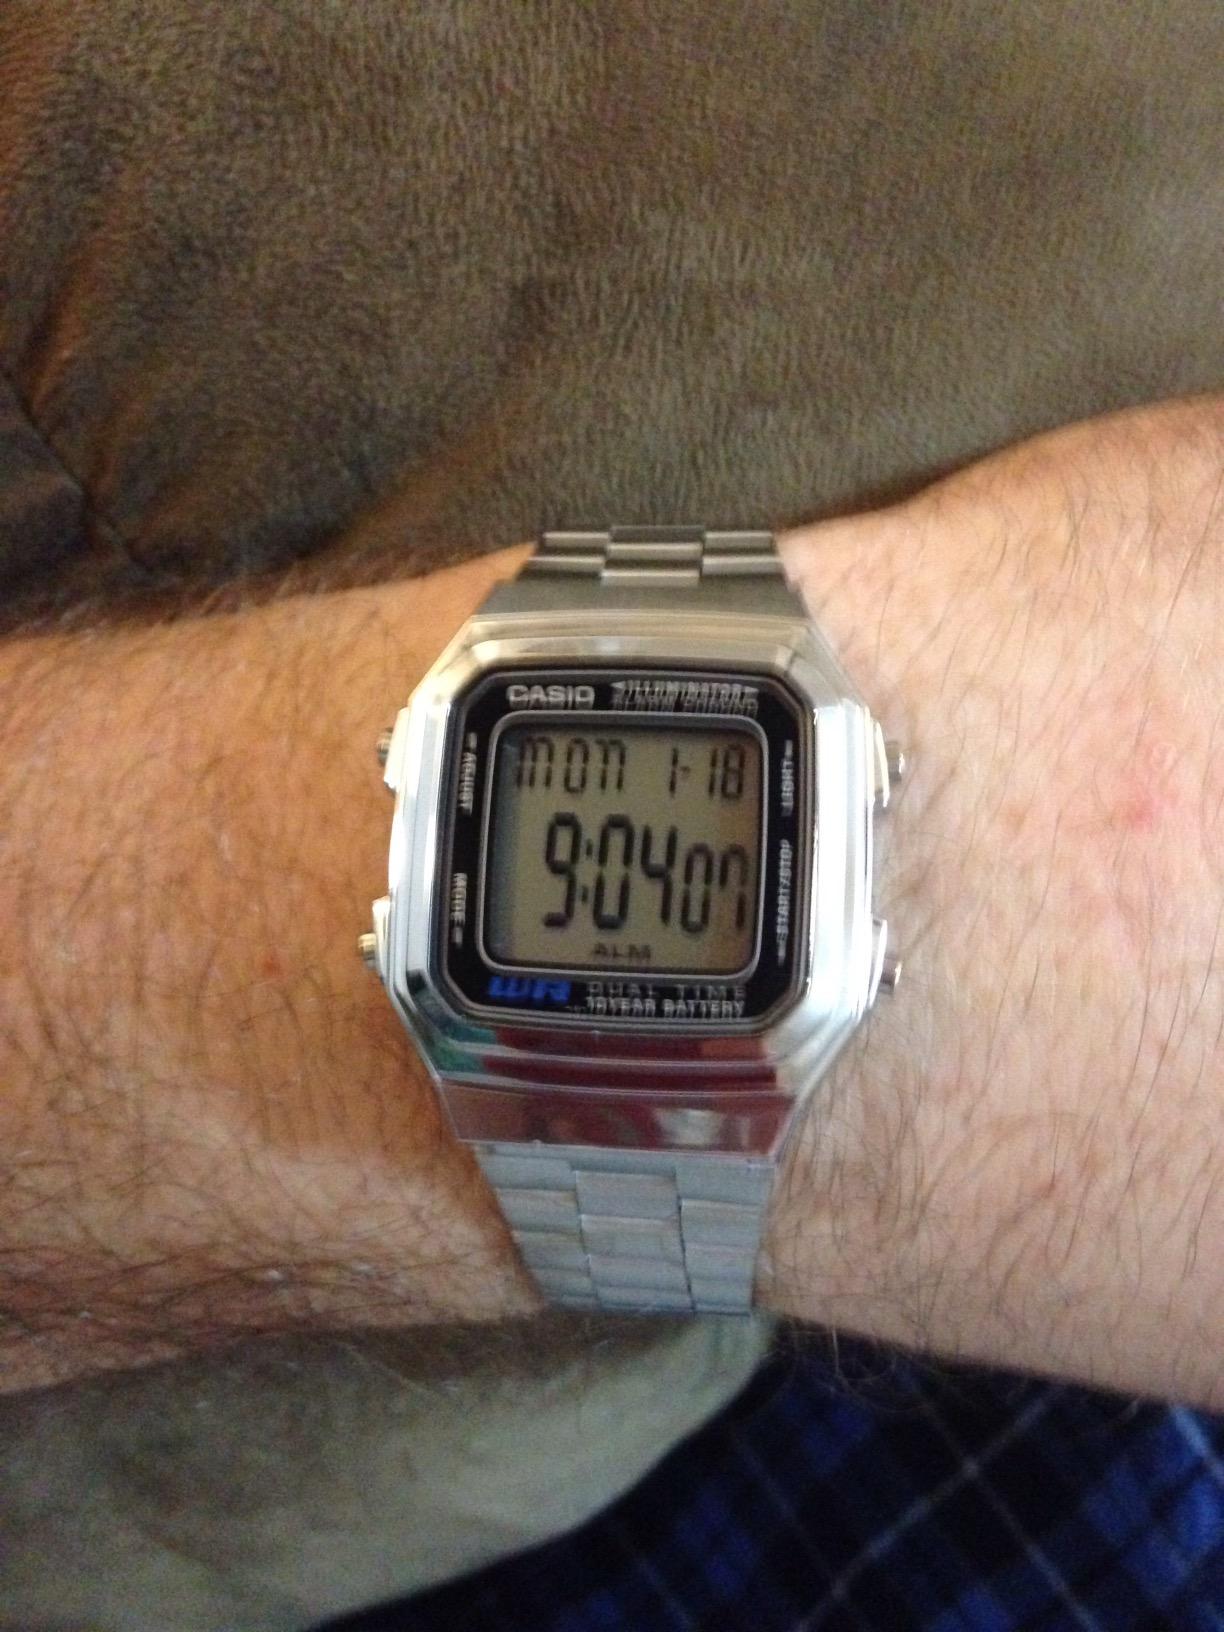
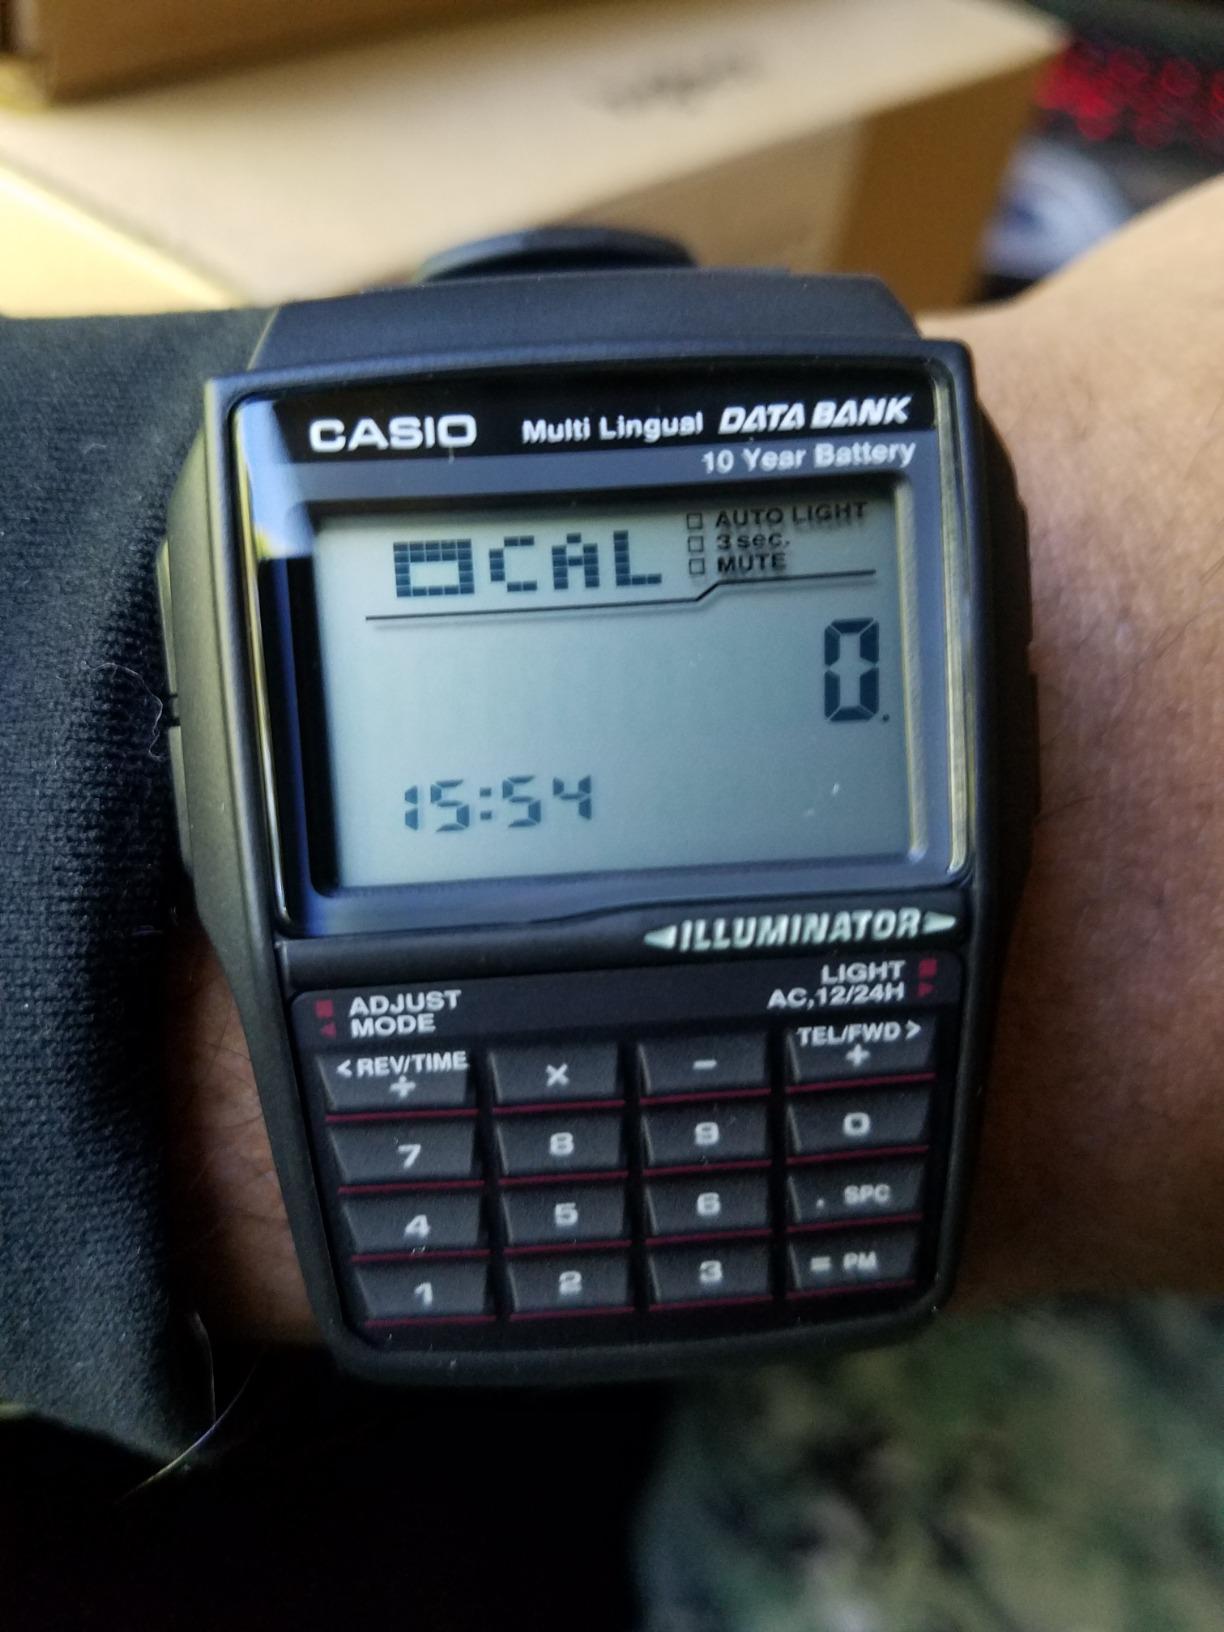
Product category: accessories_watch
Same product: no